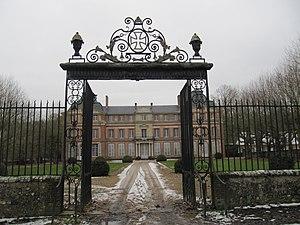
La grille du château date de la construction du château ( vers 1785) Un ajout a été fait sous la restauration: le blason de la famille du Tillet.
Le château de la Hallière est situé sur la commune de Digny, dans le département français d'Eure-et-Loir. Il jouxte le manoir du Romphaye dont il a partagé l'histoire. Si celui-ci a gardé son aspect d'origine, le manoir de la Hallière a fait place à un château dans le goût du XVIIIᵉ siècle, avec des remaniements sous la Restauration.